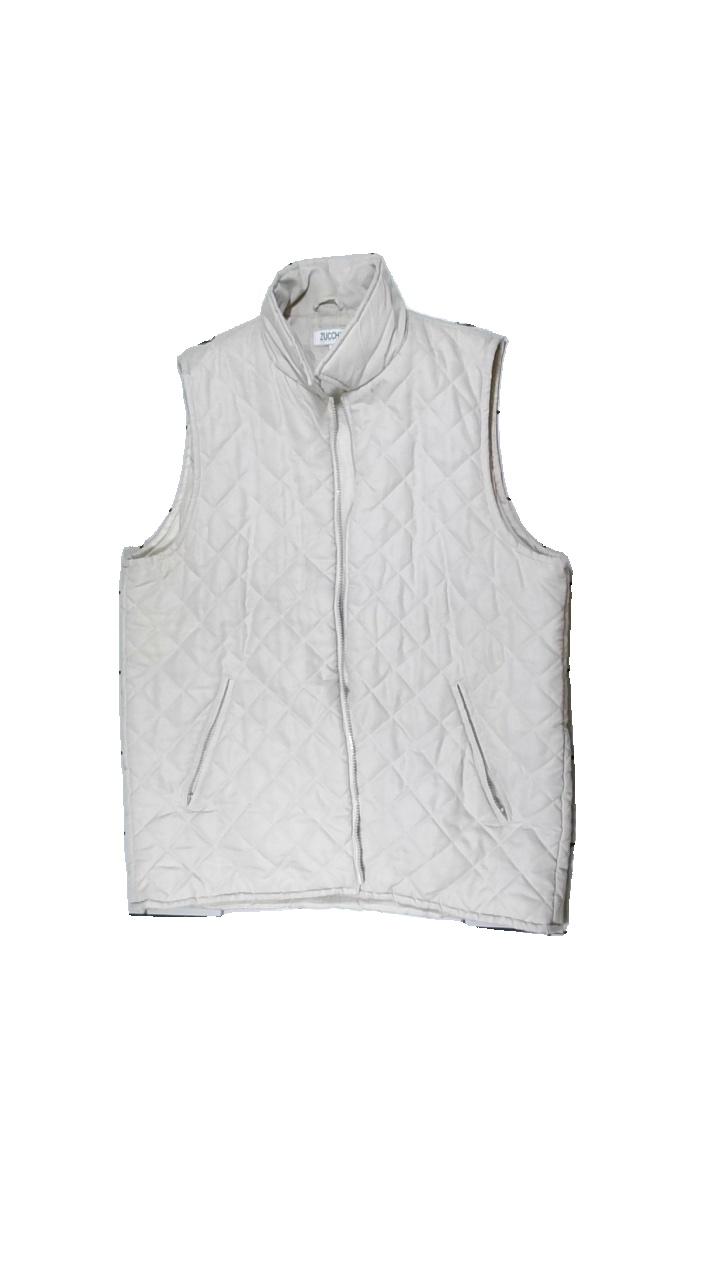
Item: Vest (Ladies)
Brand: Zucchini
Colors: Beige
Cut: Regular
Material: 100% polyester
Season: All
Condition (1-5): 2
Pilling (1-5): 4
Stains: Major
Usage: Export
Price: <50